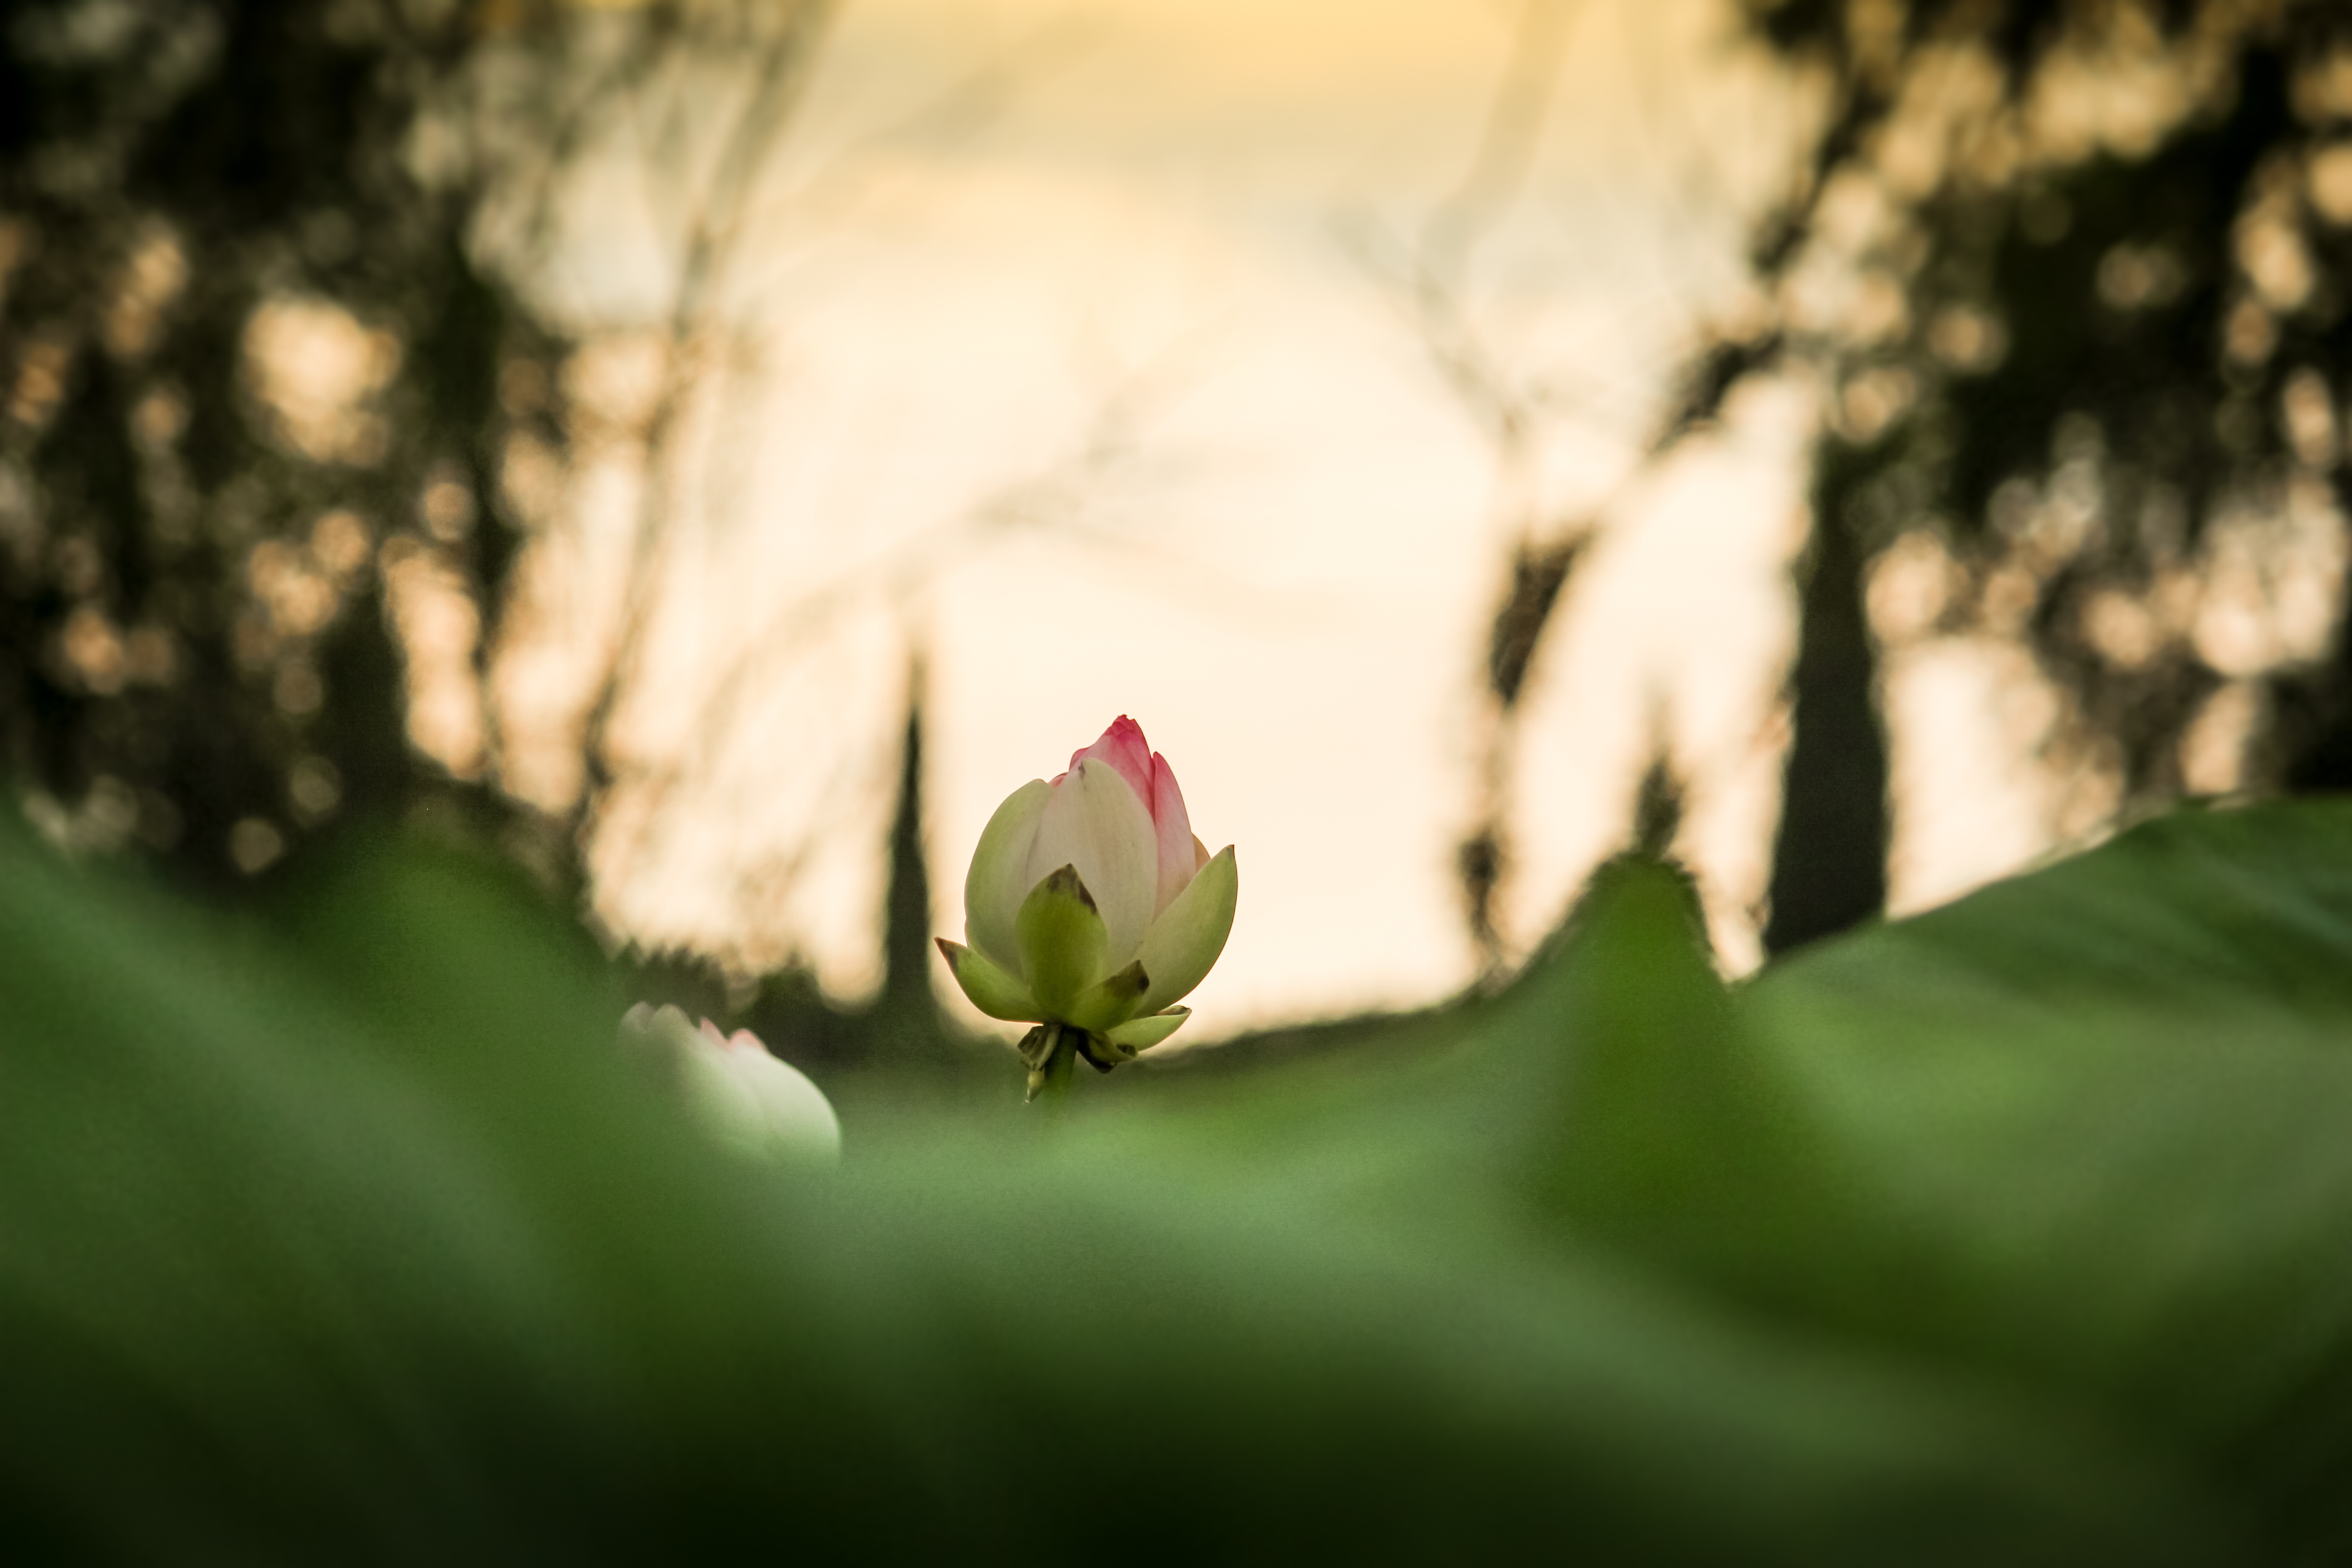
landscape, tree, nature, grass, branch, blossom, plant, sunset, photography, sunlight, leaf, flower, petal, summer, pond, twilight, spring, green, botany, garden, flora, plants, wildflower, close up, lotus, bud, macro photography, flowering plant, plant stem, land plant